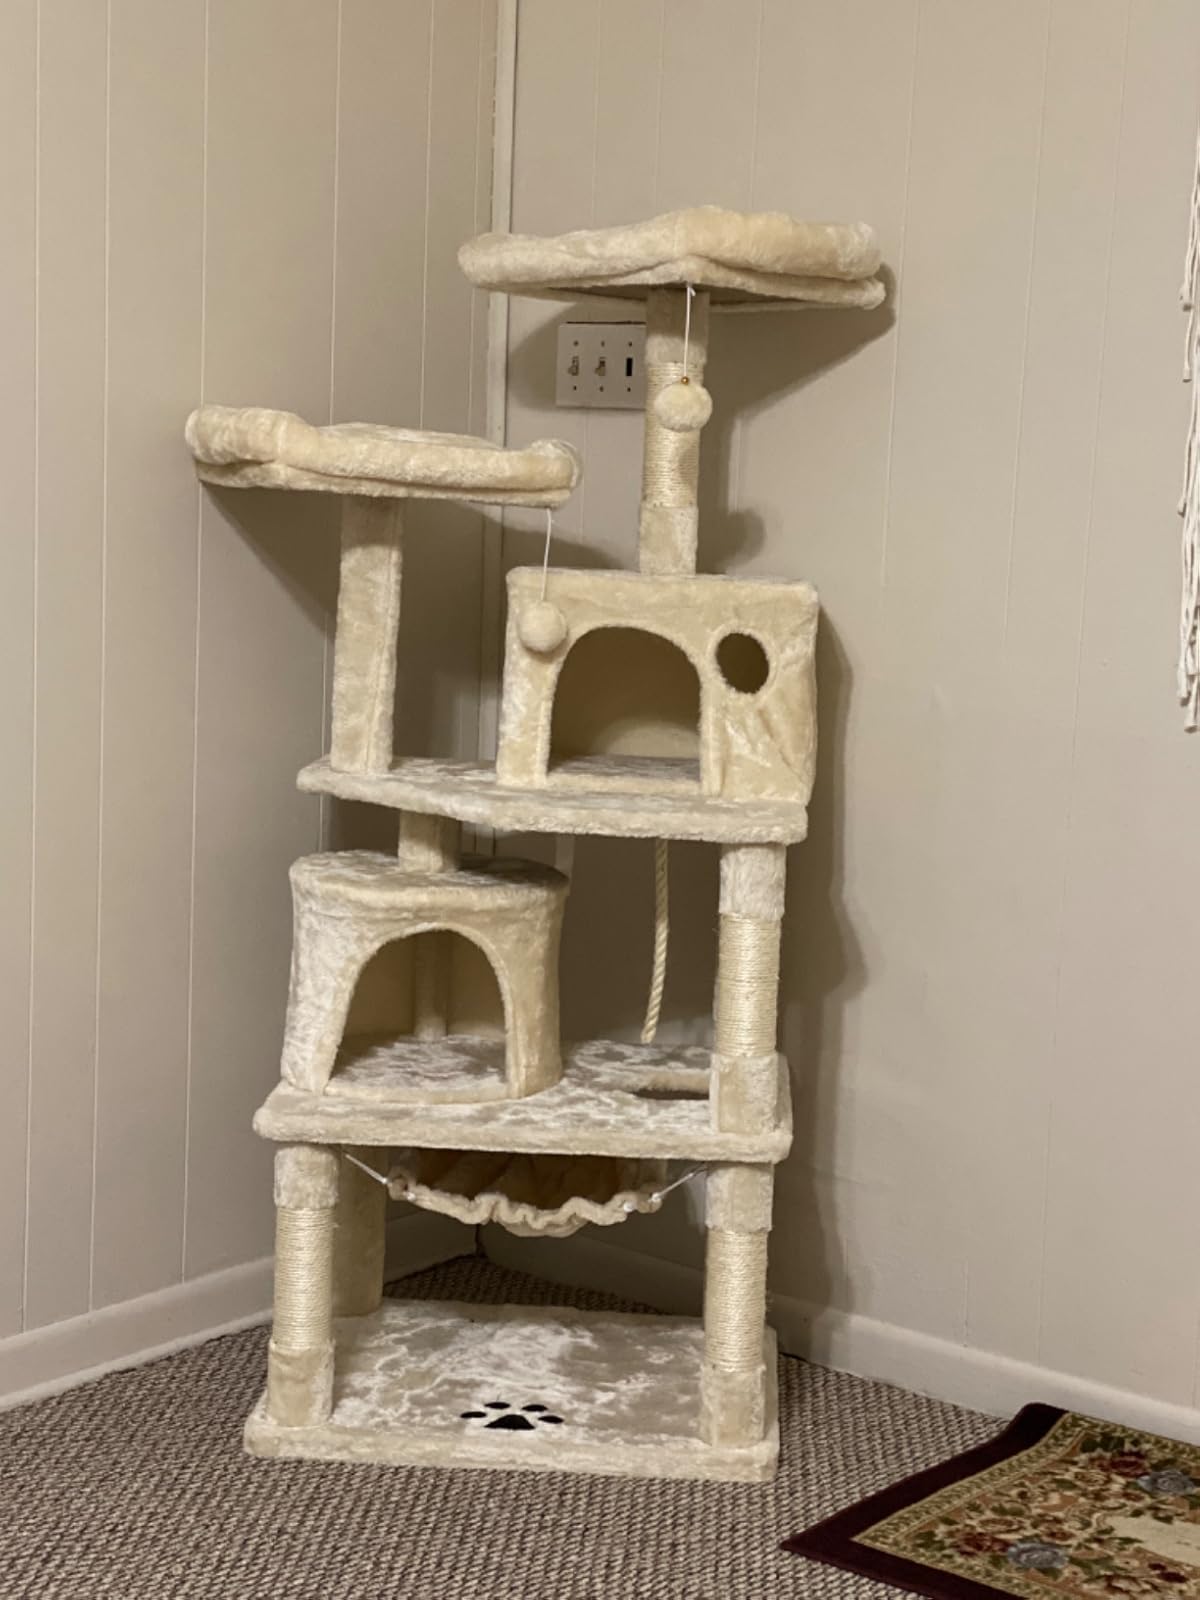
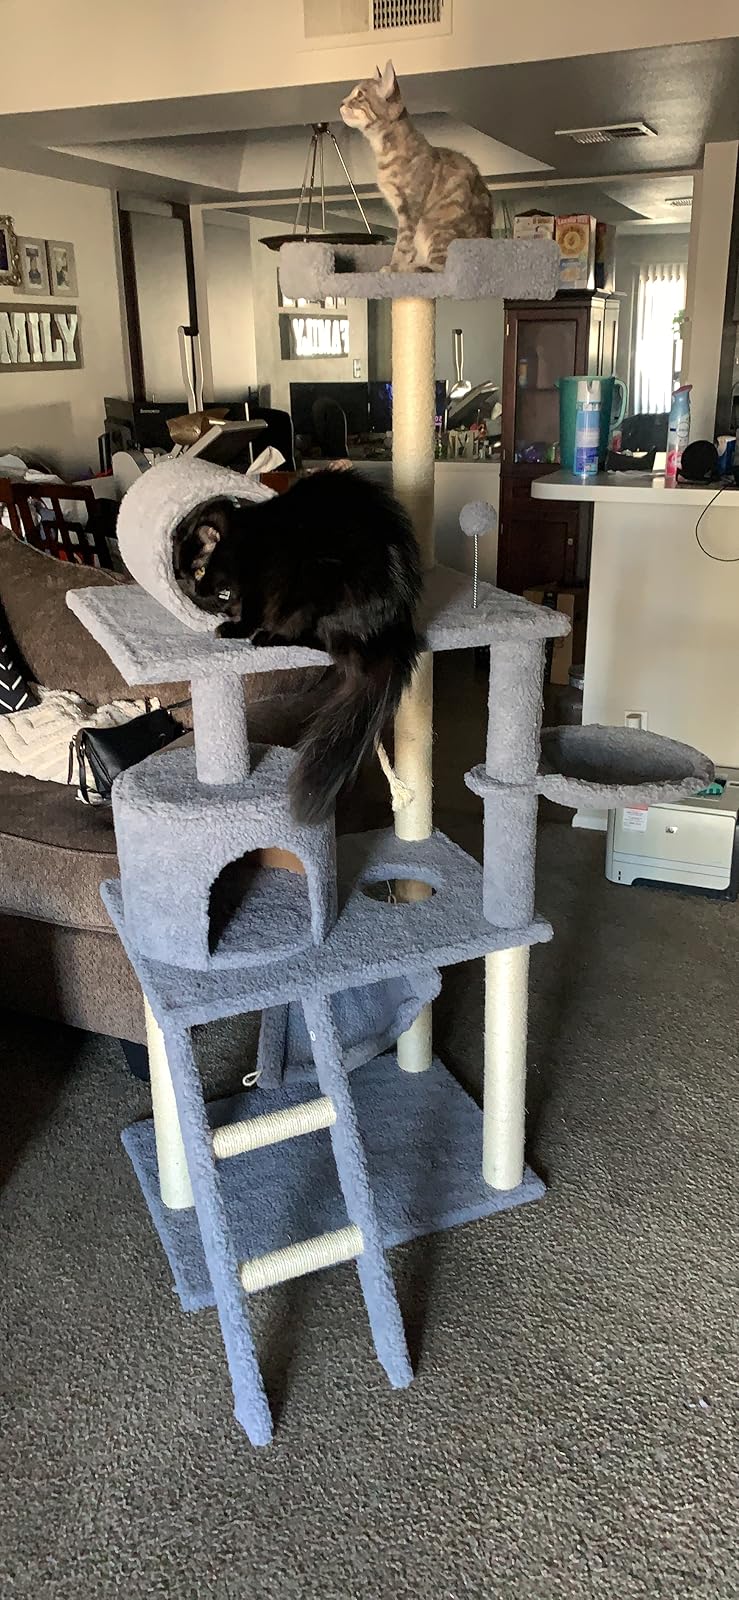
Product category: items_cat tree
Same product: no